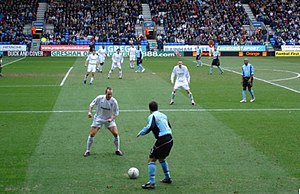
Forsvarsspiller (fodbold)
Forsvarsspilleren (iført hvidt) forsøger at overtage bolden fra angriberen.
En forsvarsspiller er en position i fodbold. Forsvarsspilleren befinder sig mellem målmanden og midtbanespillerne og den vigtigste opgave for forsvarsspilleren er at forhindre modstanderen i at angribe og score mål. Forsvarskæden er den bagerste af banens tre kæder.